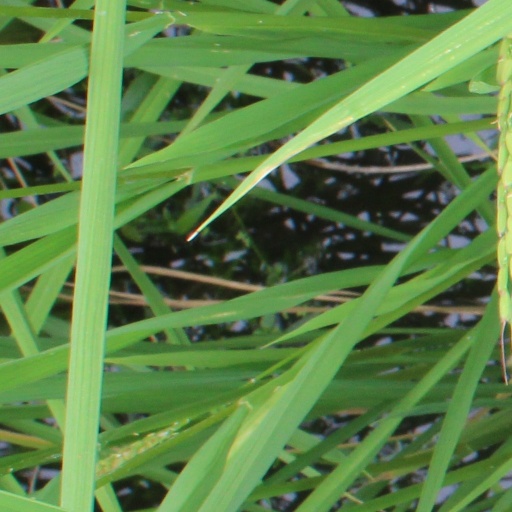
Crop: rice